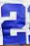
Number: 2